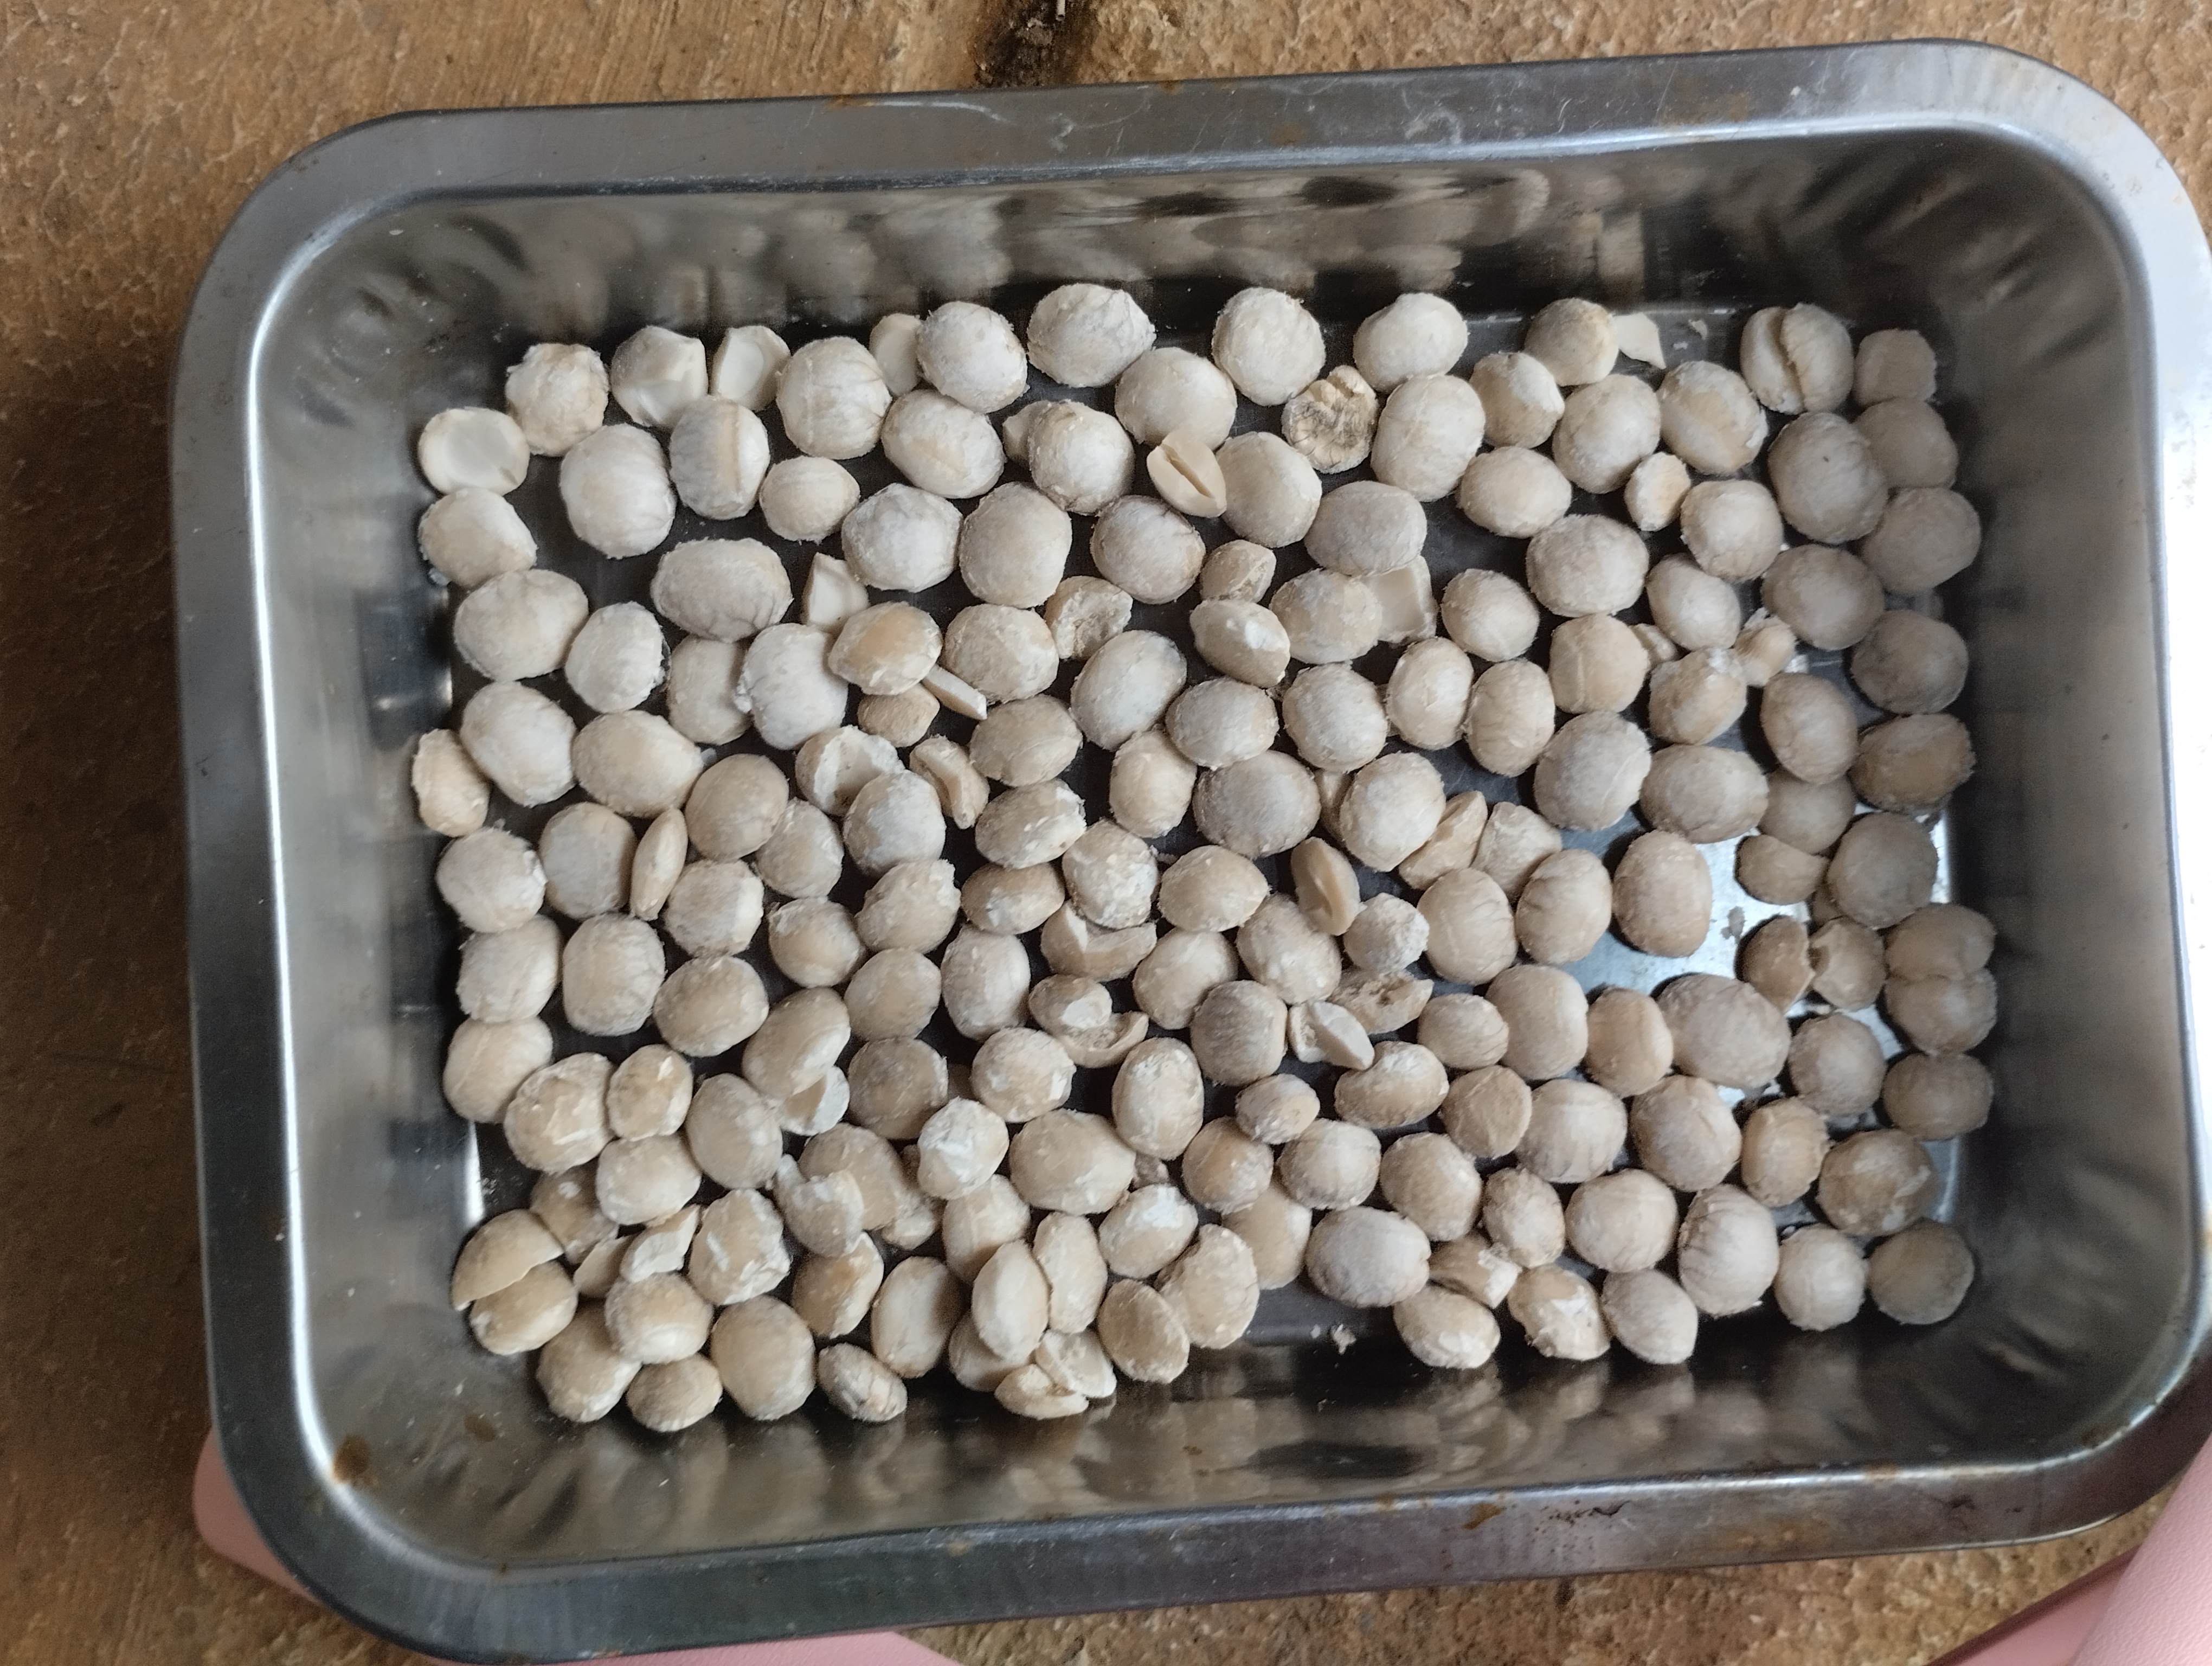
Label: bagus (good seed)